Ngũgĩ wa Thiong'o

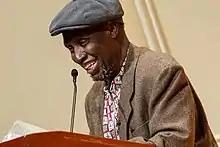
Ngũgĩ reading at the Library of Congress in 2019

On 8 August 2004, Ngũgĩ returned to Kenya as part of a month-long tour of East Africa. On 11 August, robbers broke into his high-security apartment: they assaulted Ngũgĩ, sexually assaulted his wife and stole various items of value. When Ngũgĩ returned to the U.S. at the end of his month-long trip, five men were arrested on suspicion of the crime, including one of his nephews. In 2006, the American publishing firm Random House published his first new novel in nearly two decades, "Wizard of the Crow", translated to English from Gikuyu by the author himself.